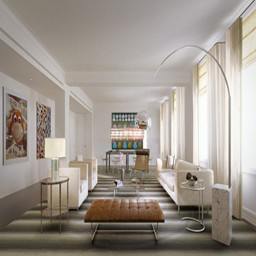
lavish interior in the house